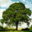
Label: oak_tree